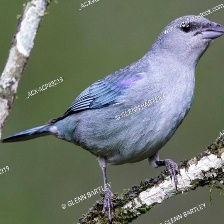
Species: AZURE TANAGER
Scientific name: THRAUPIS CYANOPTERA